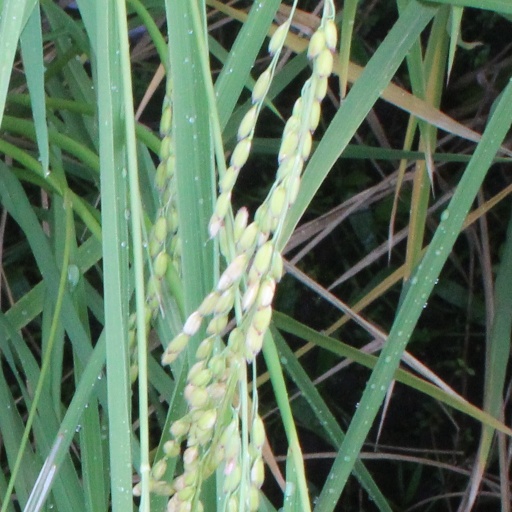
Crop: rice